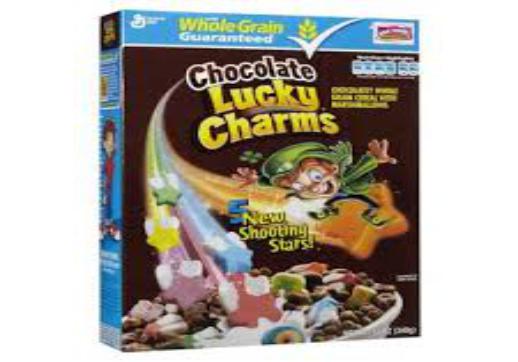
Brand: Chocolate Lucky Charms
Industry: Food